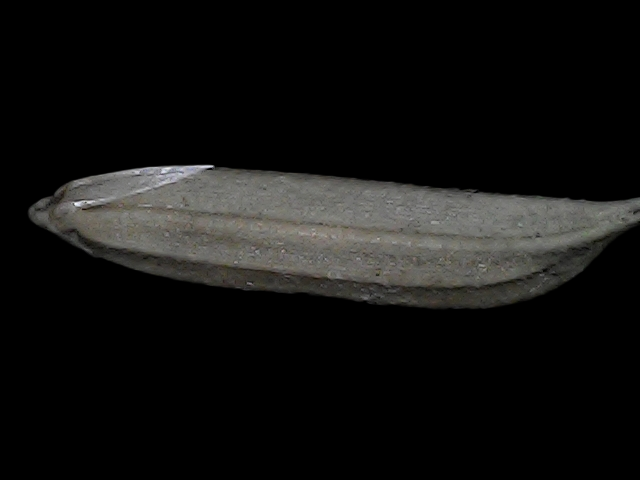
Rice variety: Bd57